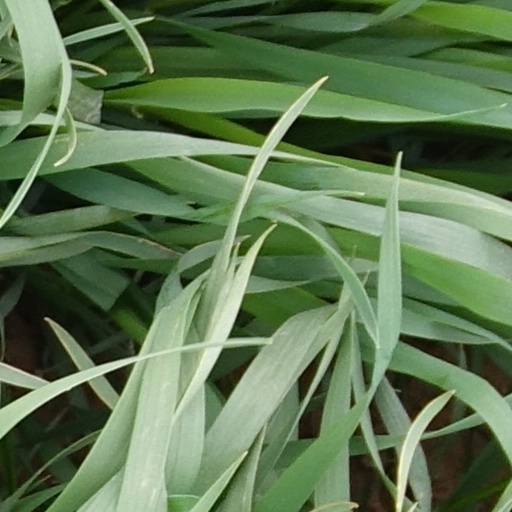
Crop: wheat